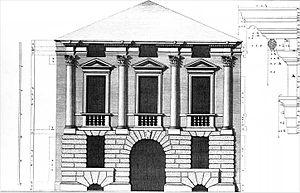
Le palais Schio est une résidence urbaine sise Contrà San Marco à Vicence, dans la province homonyme et la région Vénétie, en Italie.